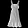
Label: Dress